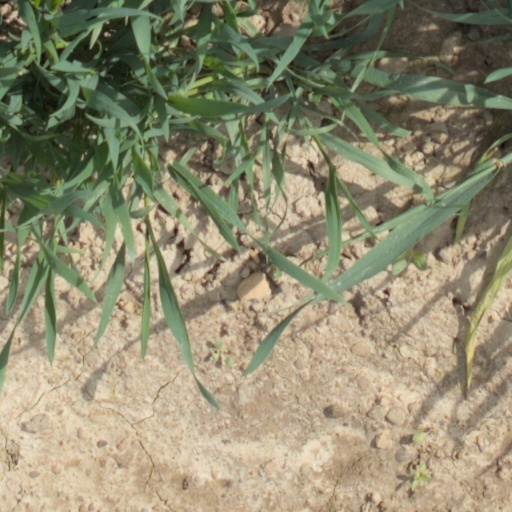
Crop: wheat